Melanie Leng

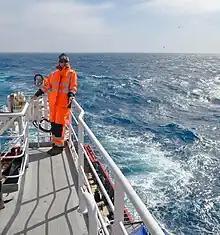
Leng on ORCHESTRA cruise

Leng has several roles, her most current is Chief Scientist for Environmental Change Adaptation and Resilience at the British Geological Survey. She is also Director of the Centre for Environmental Geochemistry, a collaboration between the British Geological Survey and the University of Nottingham, Leng leads research around environmental change, human impact, food security, and resource management. Leng has been involved in deep drilling as part of the International Continental Scientific Drilling Program, and worked in Lake Ohrid in Macedonia and Lake Chala in East Africa. She also heads the Stable Isotope Facility at the British Geological Survey, which is part of the National Environmental Isotope Facility. Stable isotopes can be used to better understand climate change and human-landscape interactions, with increasing importance on the Anthropocene and the modern calibration period; tracers of modern pollution; and understanding the hydrological cycle especially in areas suffering human impact. Leng takes part in expeditions, most recently the Natural Environment Research Council (NERC) mission called Ocean Regulation of Climate by Heat and Carbon Sequestration and Transports (ORCHESTRA). She actively blogs about her research.